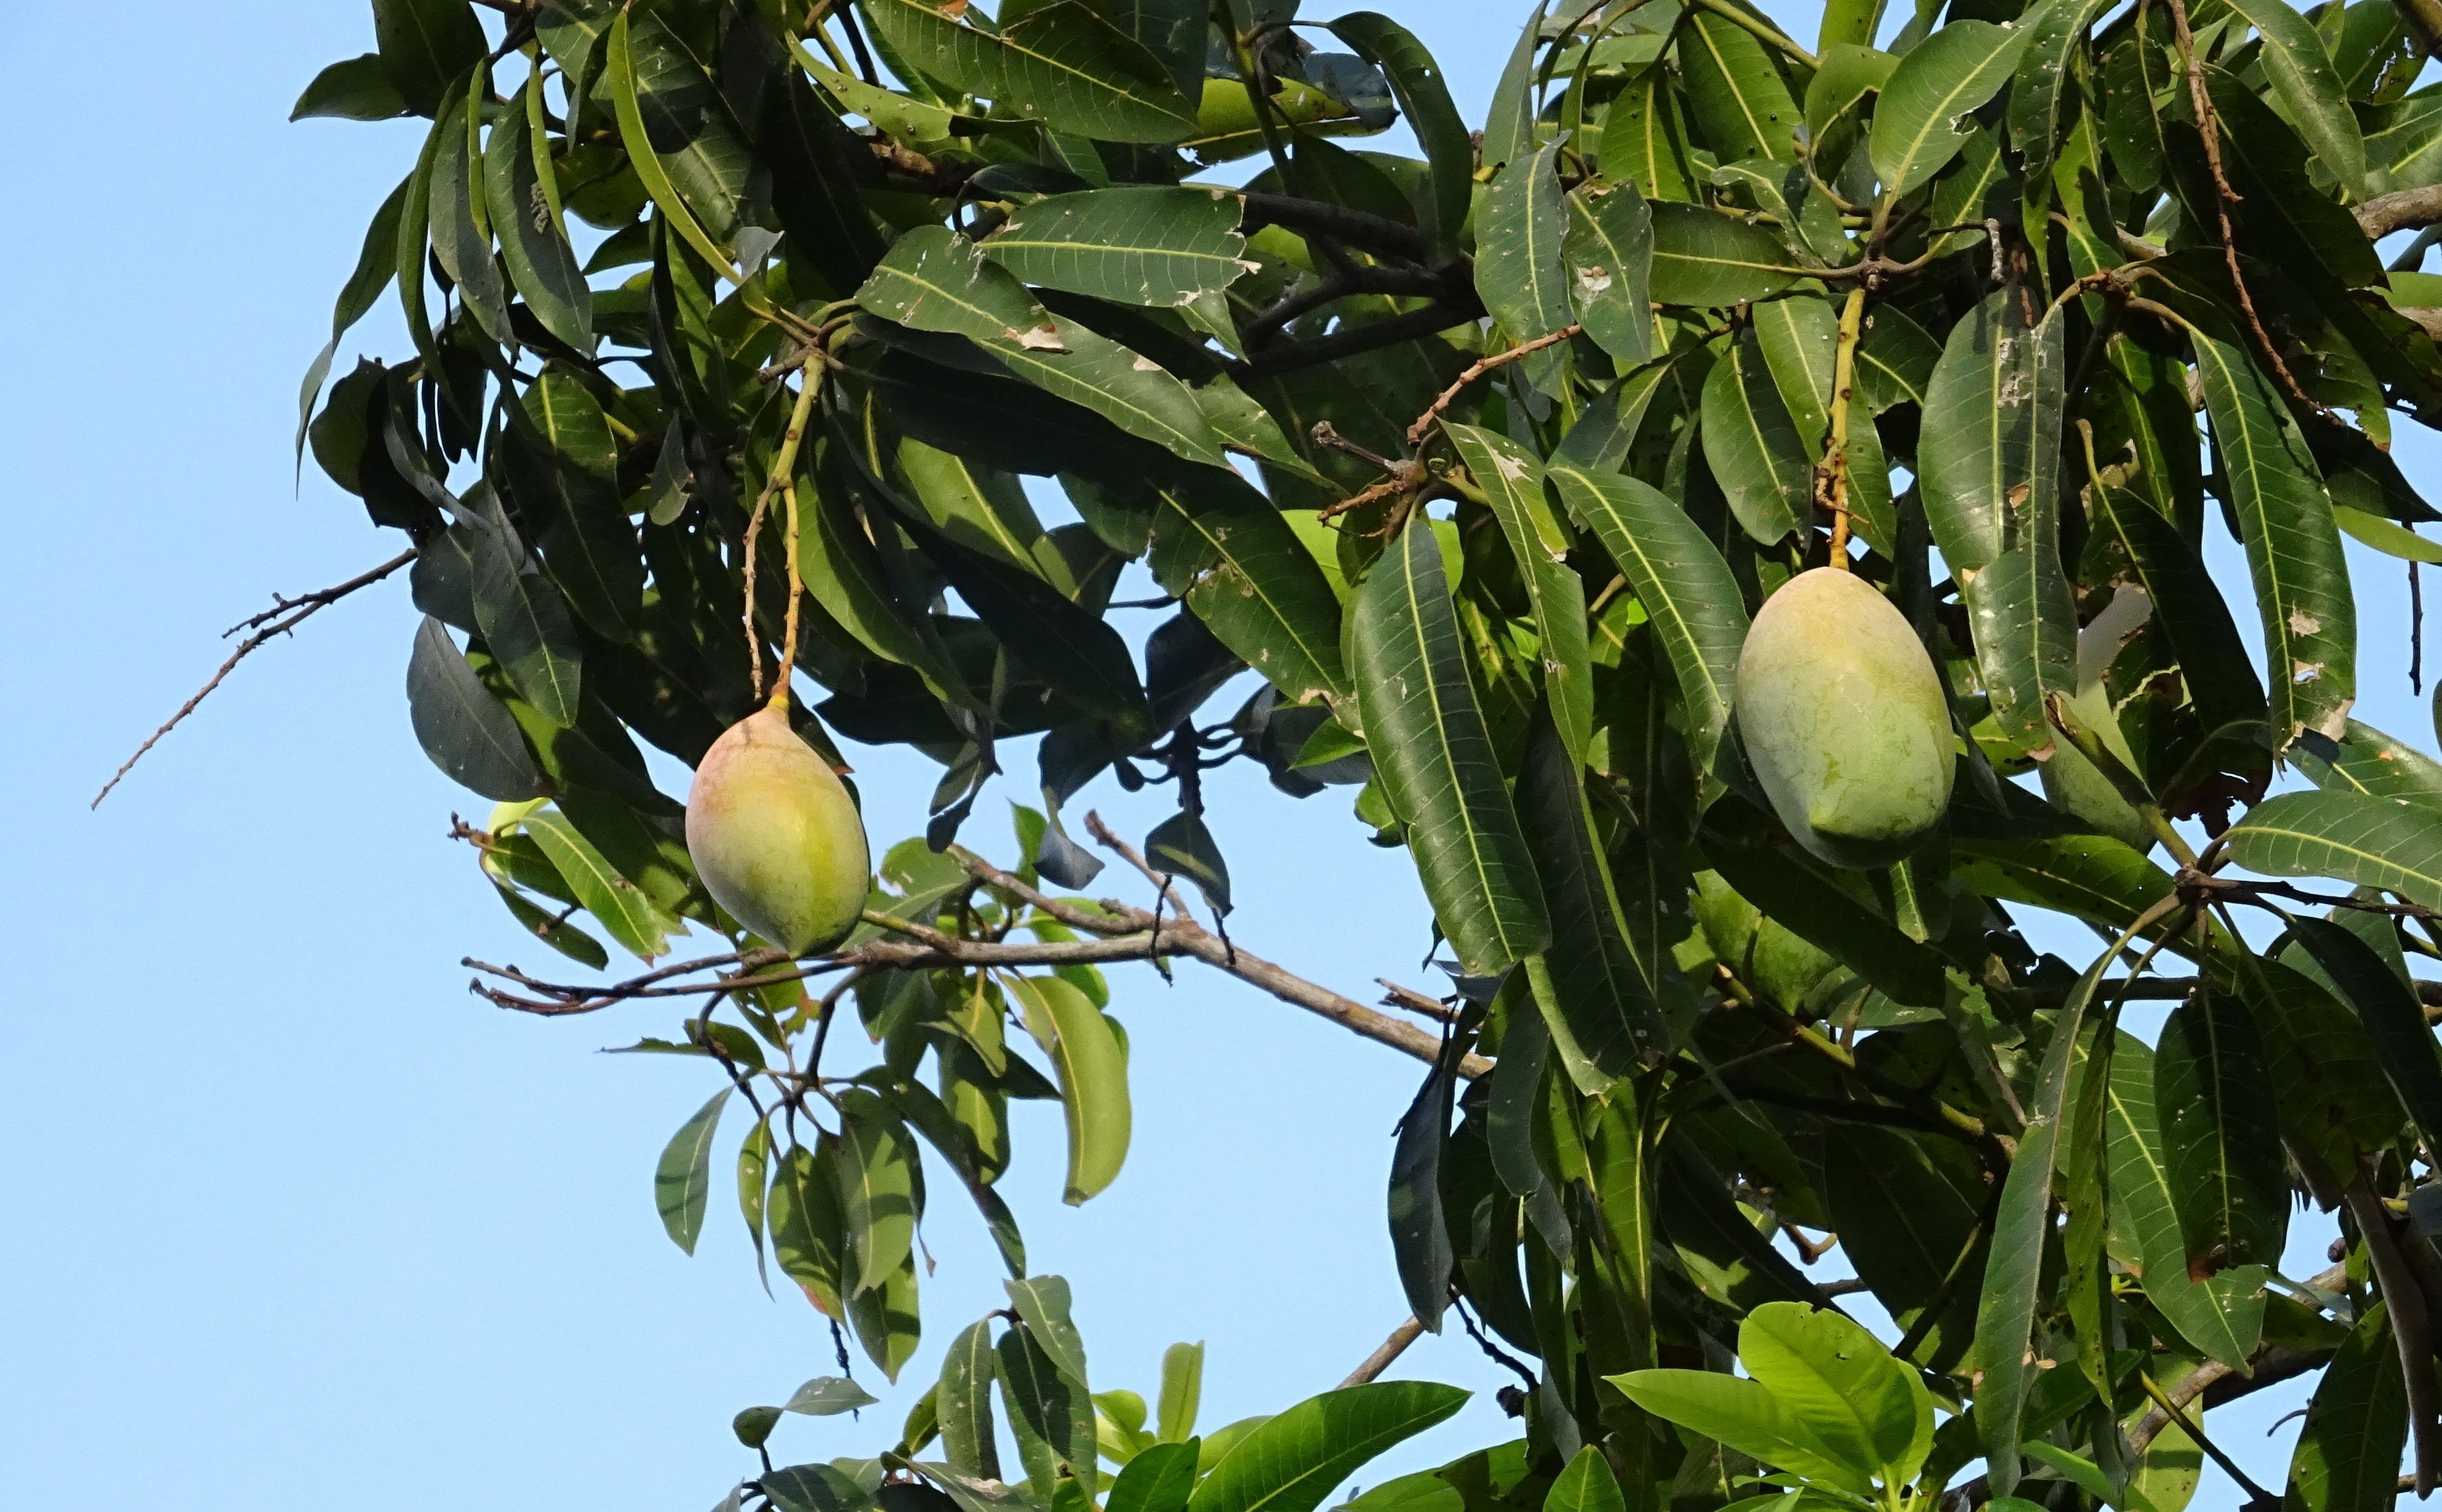
tree, branch, plant, fruit, sweet, flower, food, green, produce, tropical, natural, botany, dessert, flora, delicious, variety, nutrition, mango, india, organic, citrus, flowering plant, hampi, bitter orange, mangifera indica, totapuri, land plant